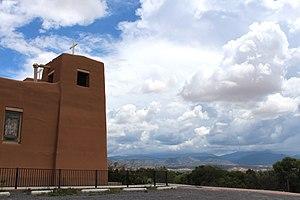
Le pueblo de Nambé est une réserve amérindienne et une census-designated place situé dans le comté de Santa Fe dans l'État américain du Nouveau-Mexique.